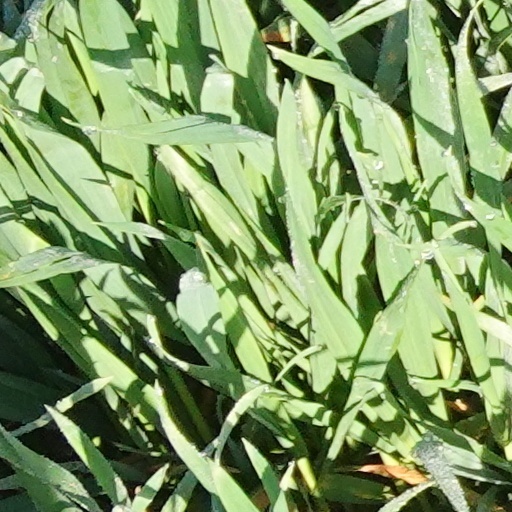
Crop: wheat